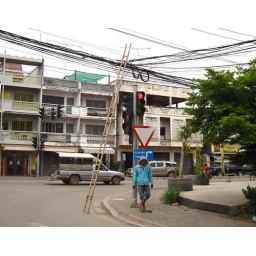
I'm not sure what happened to the telephone pole nor how the power lines are staying up in the air.